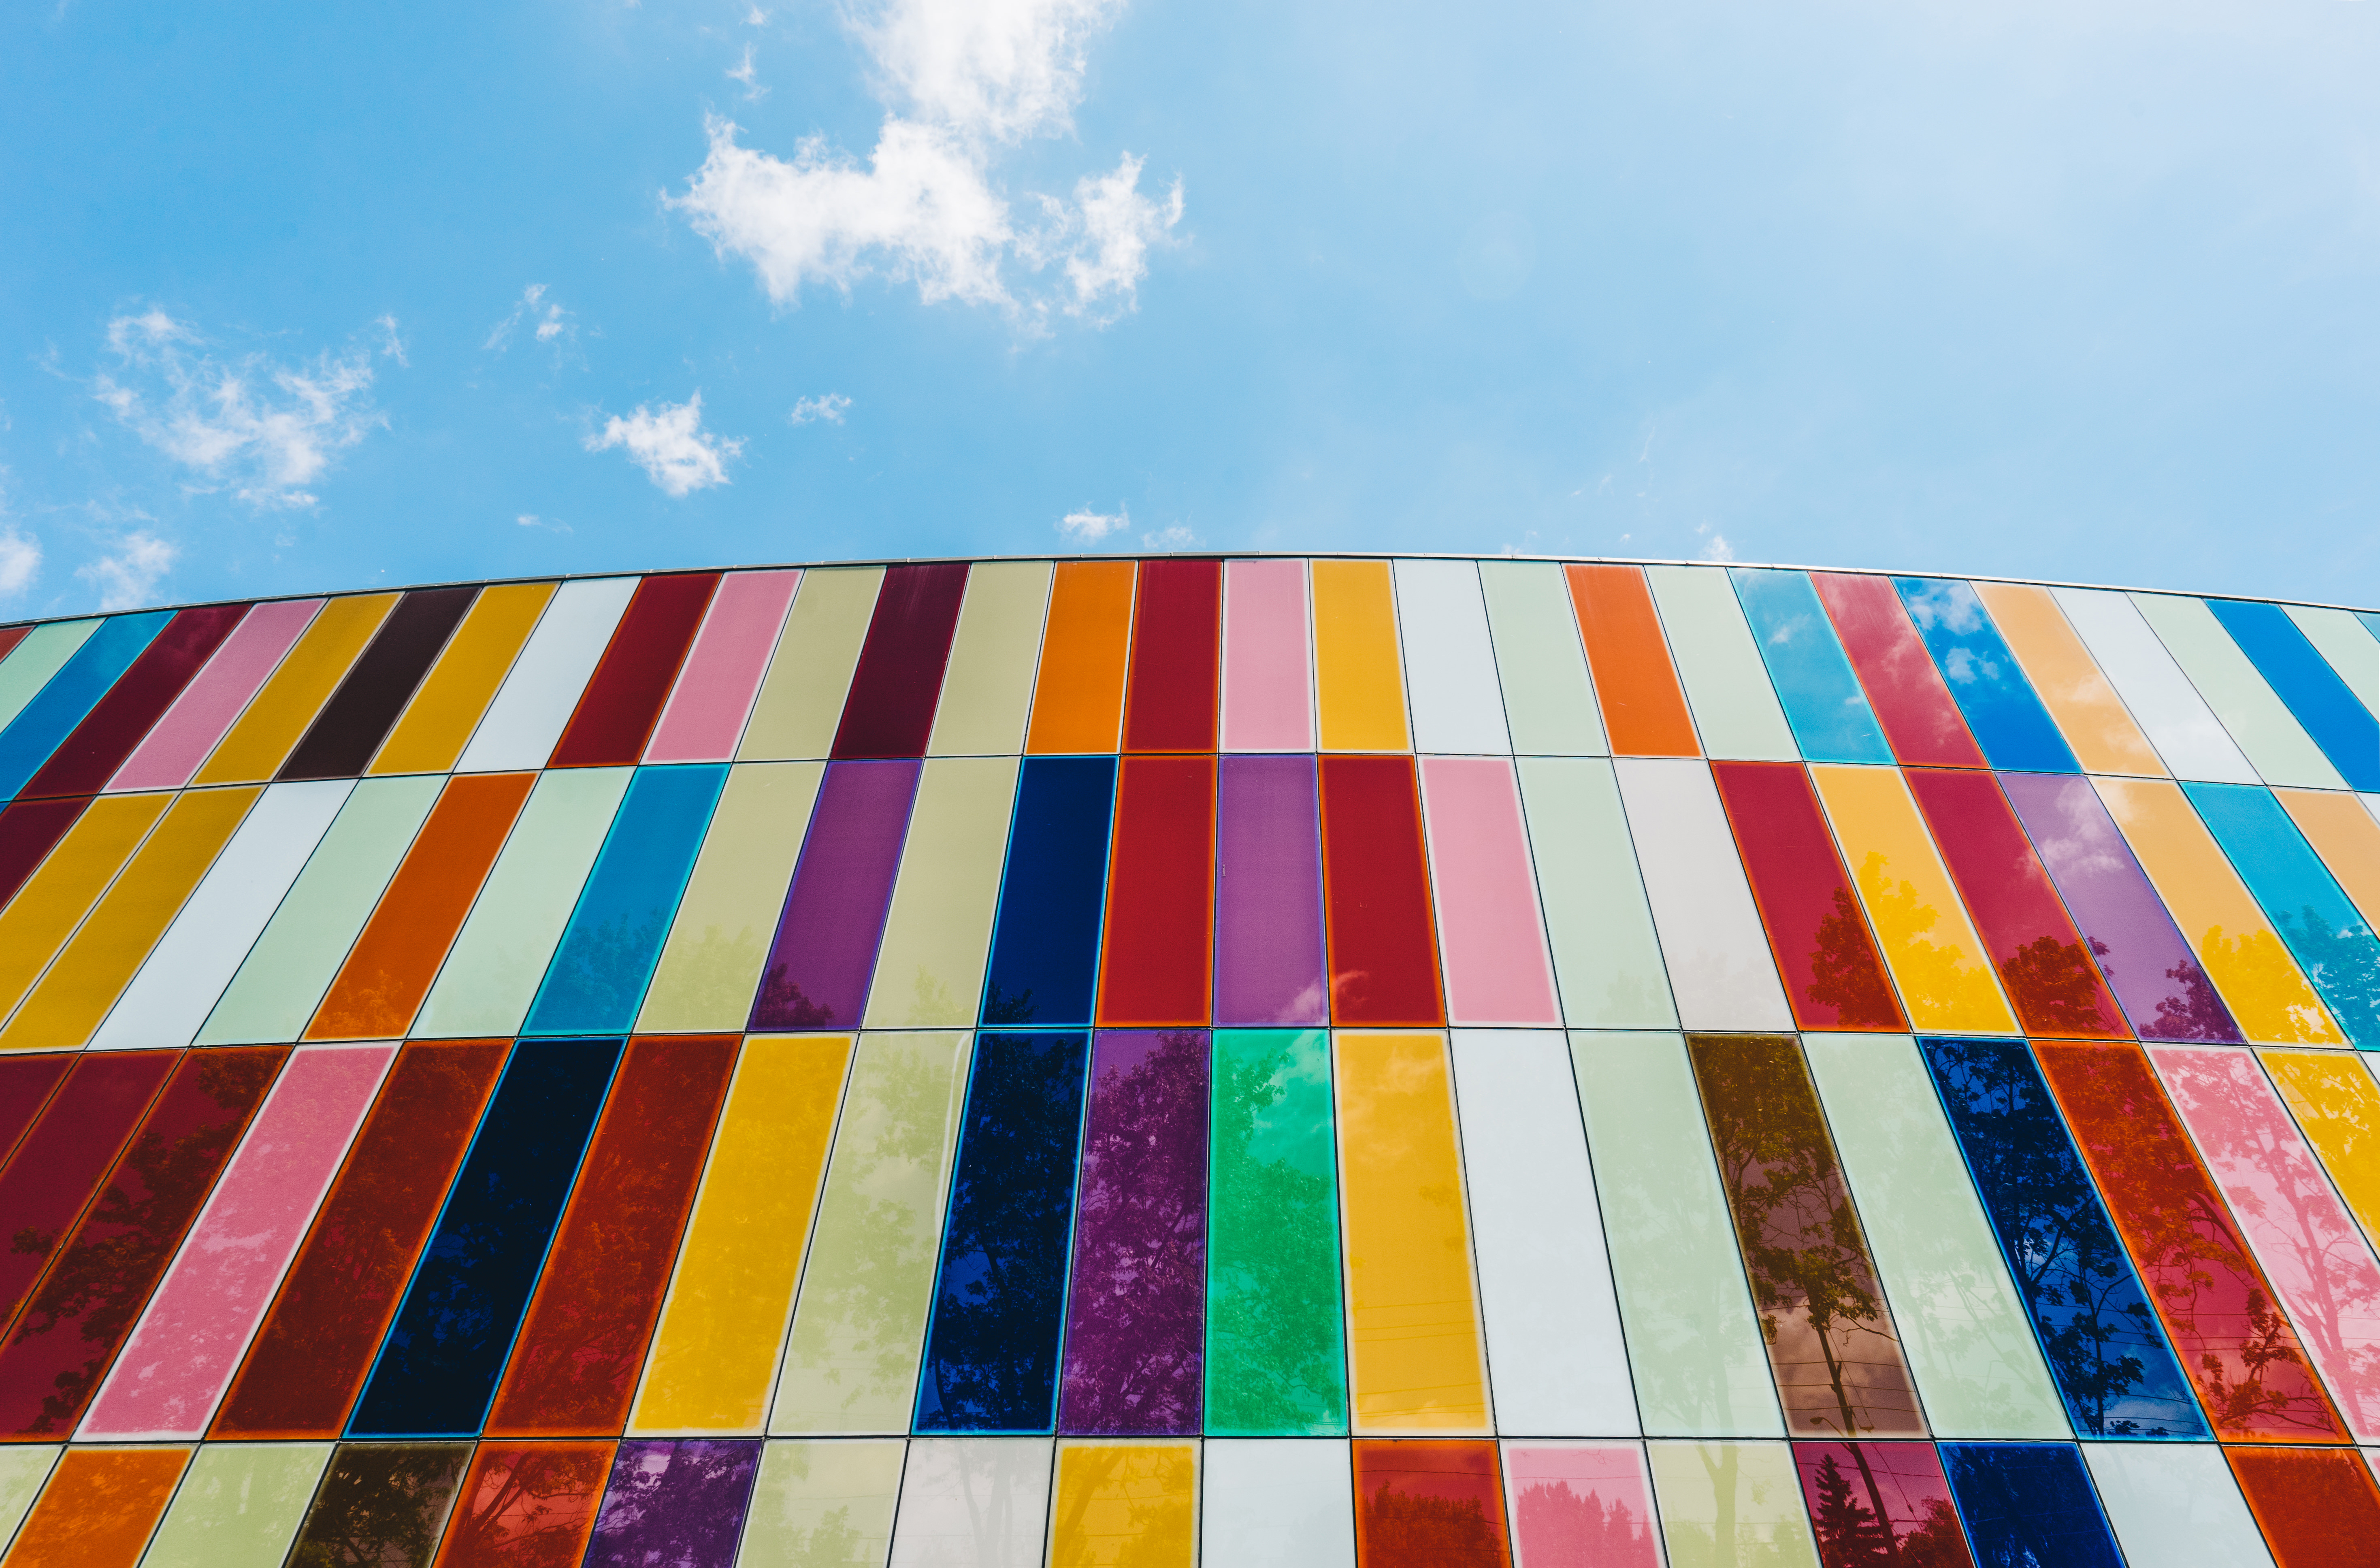
pattern, line, color, flag, blue, circle, art, symmetry, shape